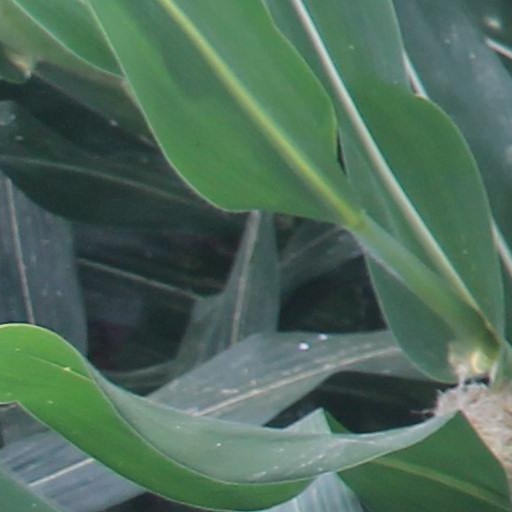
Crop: maize; corn